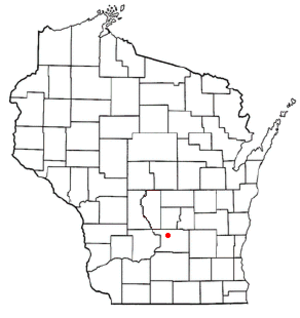
Portage (Wisconsin)
Portages beliggenhed i Wisconsin
Portage er en amerikansk by og admistrativt centrum i det amerikanske county Columbia County, i staten Wisconsin. I 2000 havde byen et indbyggertal på 9.728.